Out of the West

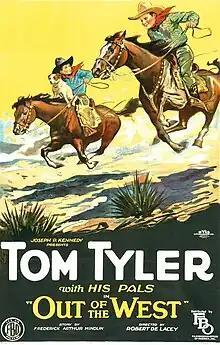
Theatrical release poster

Out of the West is a 1926 American silent Western film directed by Robert De Lacey and written by Wyndham Gittens. The film stars Tom Tyler, Bernice Welch, L.J. O'Connor, Ethan Laidlaw, Alfred Hewston and Frankie Darro. The film was released on September 26, 1926, by Film Booking Offices of America.